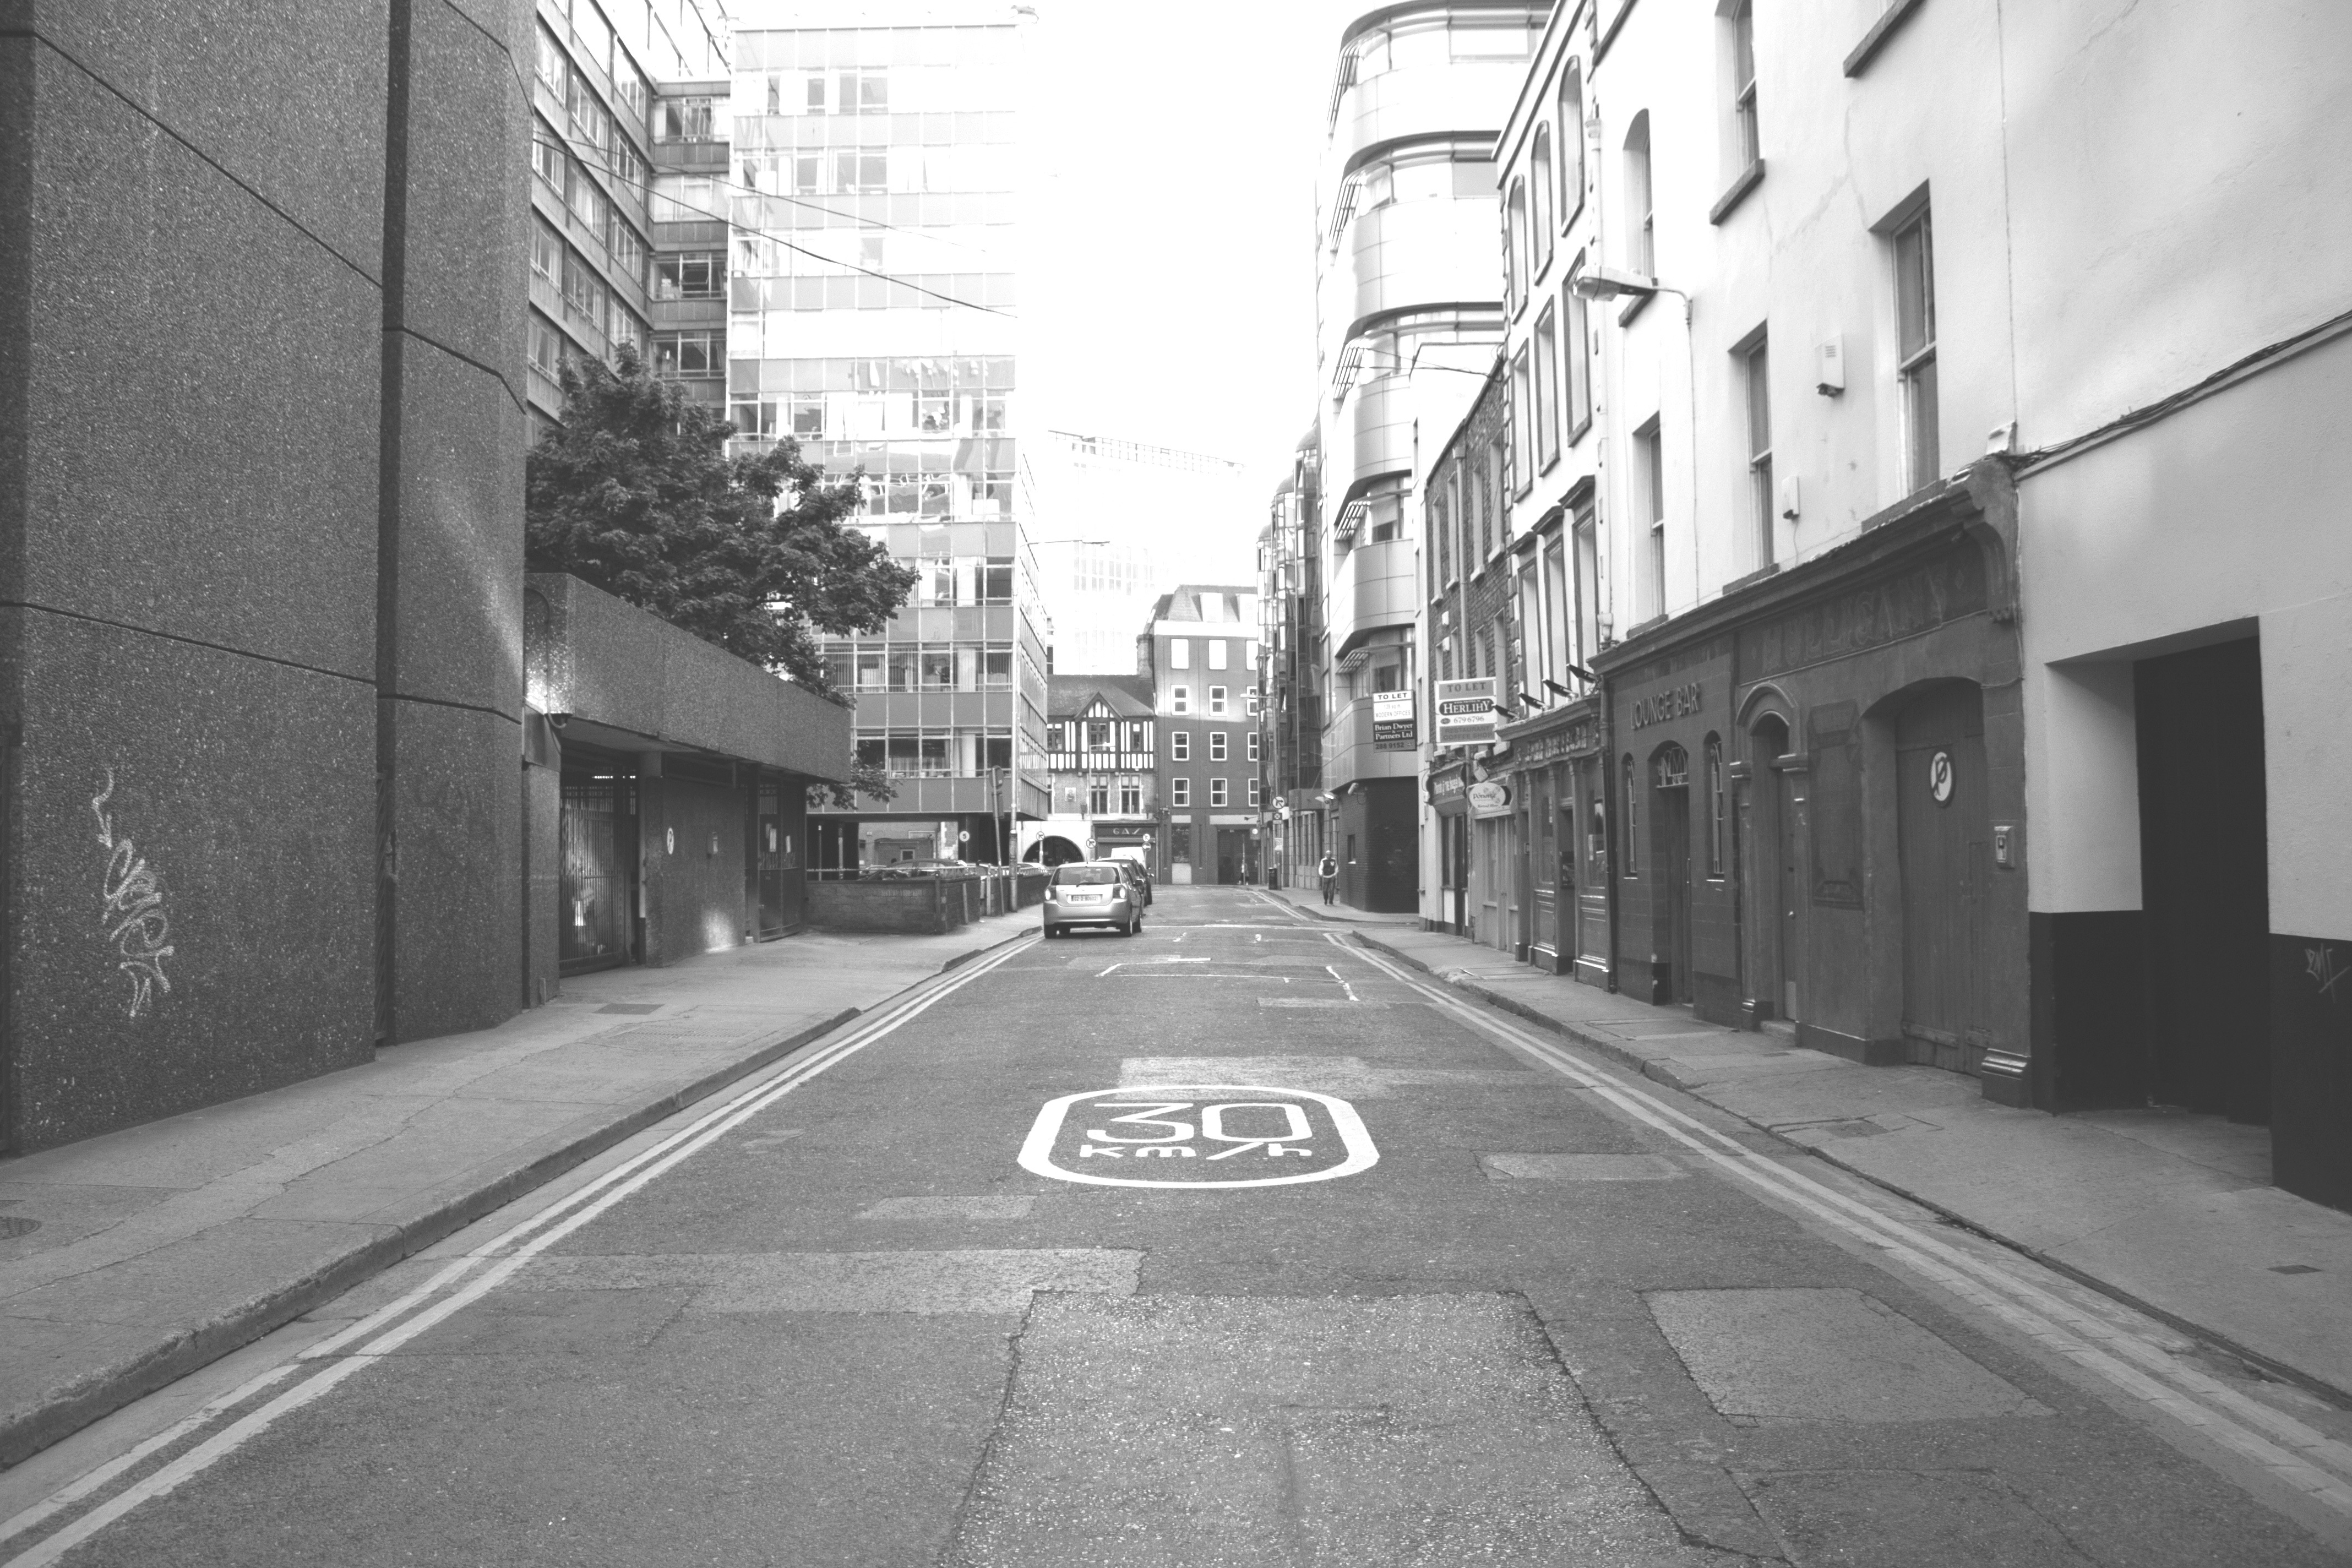
pedestrian, black and white, road, street, sidewalk, alley, city, pavement, line, monochrome, lane, buildings, infrastructure, shape, neighbourhood, road surface, speed limit, urban area, monochrome photography, residential area, nonbuilding structure